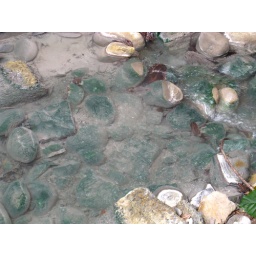
The rock under the hot spring water are all green. I wonder if these are the thermophile algae or bacteria.